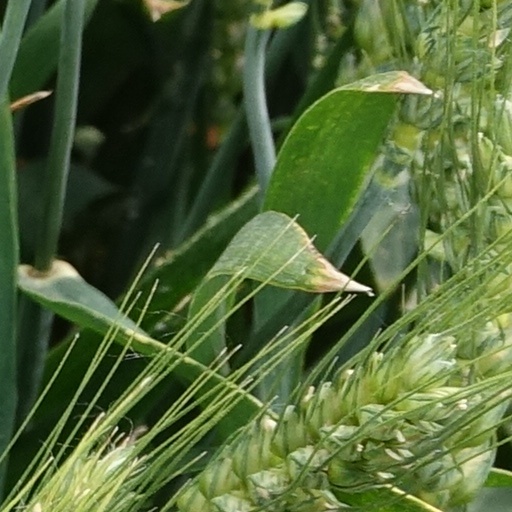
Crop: wheat